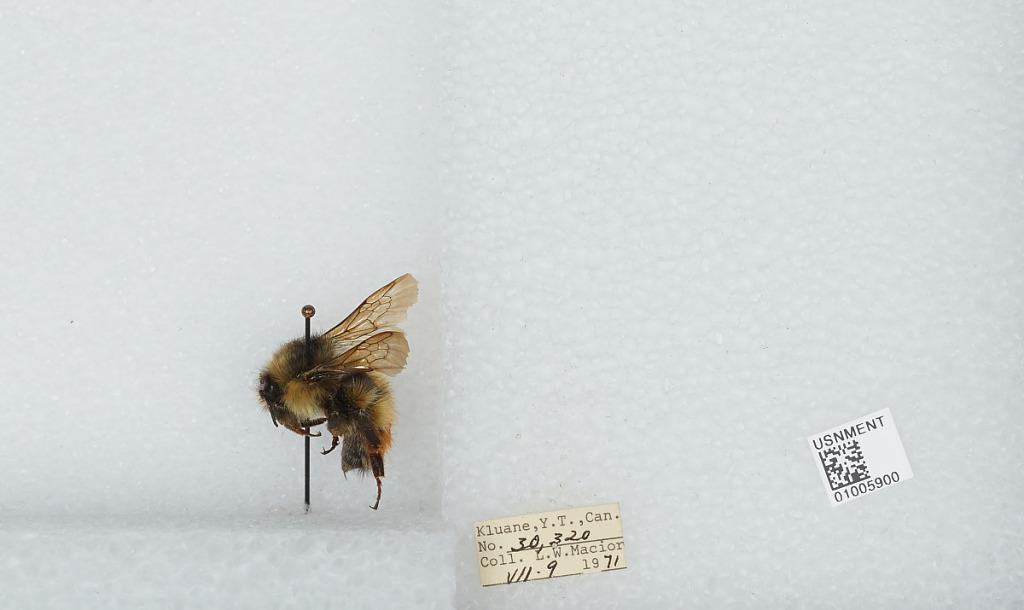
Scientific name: Bombus (Pyrobombus) flavifrons Cresson
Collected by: L. Macior
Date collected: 1971-7-9
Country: Canada
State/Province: Yukon Territory
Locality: Kluane
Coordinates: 60.75, -139.5